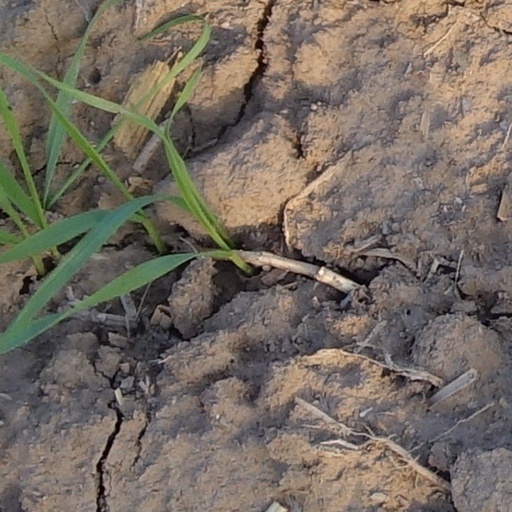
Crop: wheat